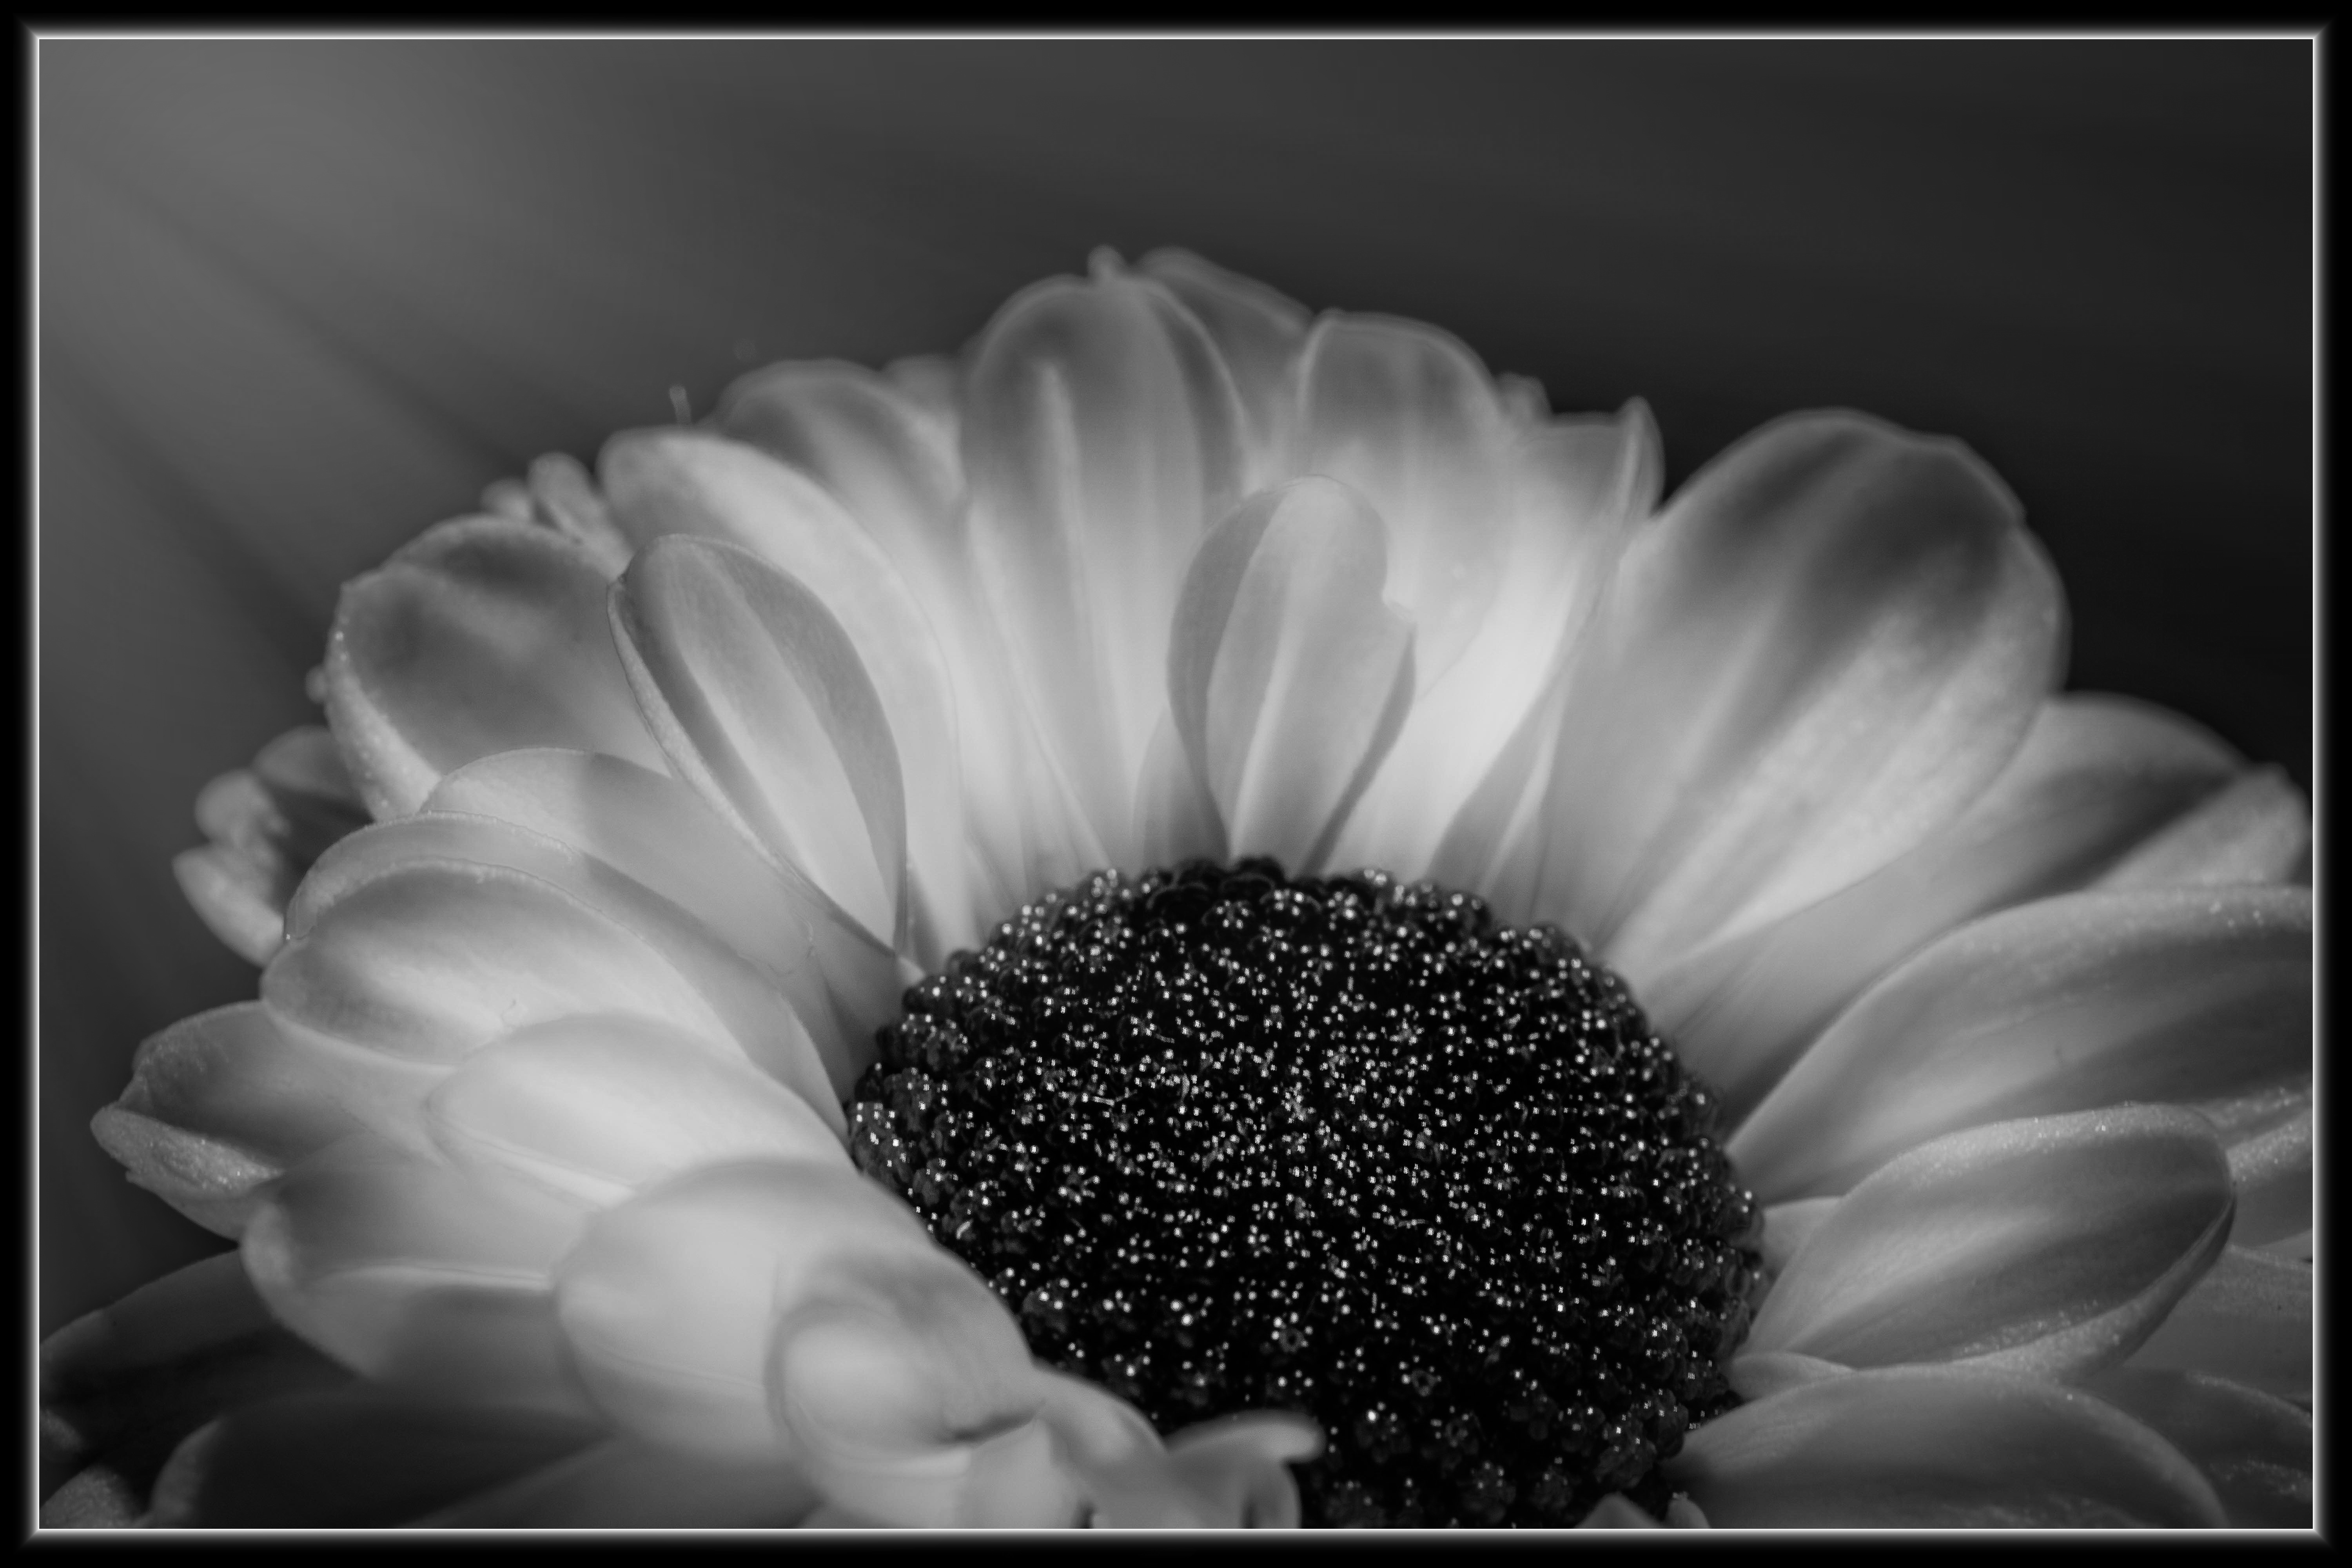
blossom, black and white, plant, white, photography, flower, petal, bloom, daisy, black, monochrome, close, flora, close up, gerbera, macro photography, flowering plant, daisy family, still life photography, monochrome photography, land plant